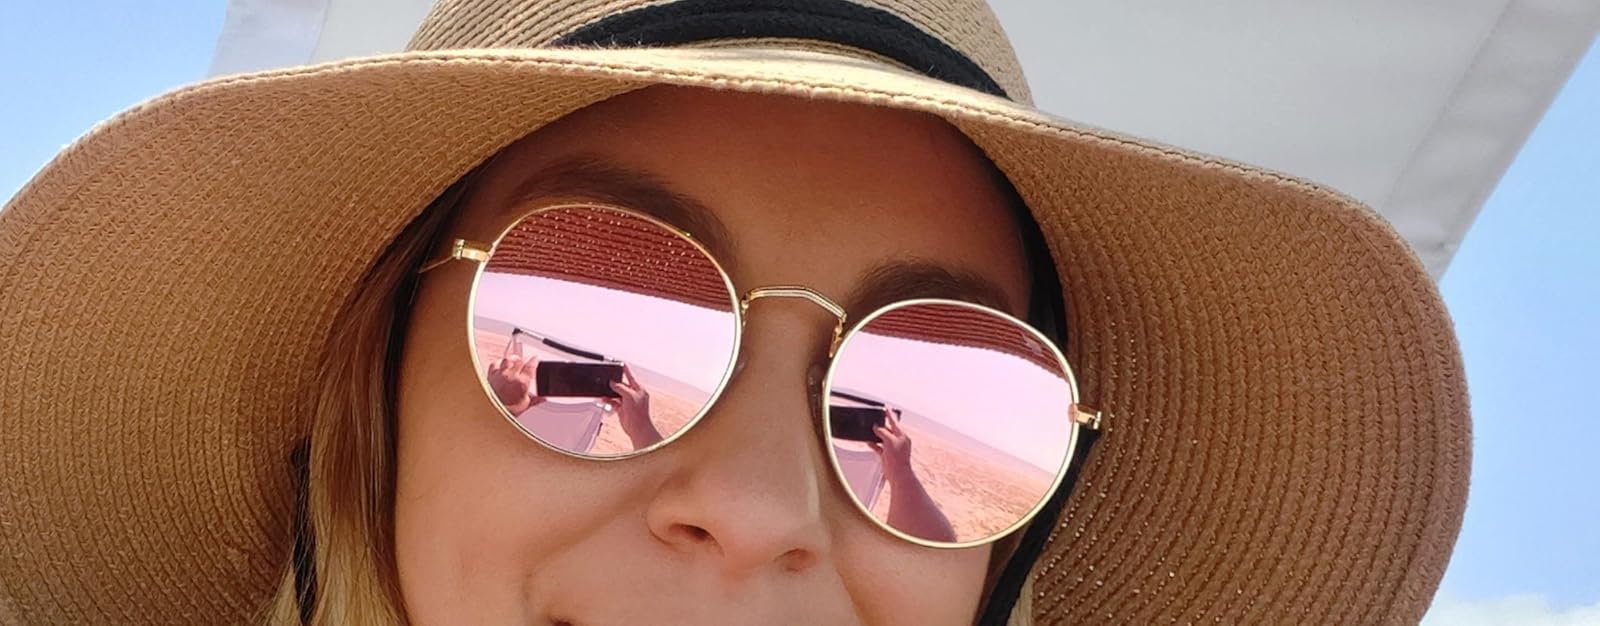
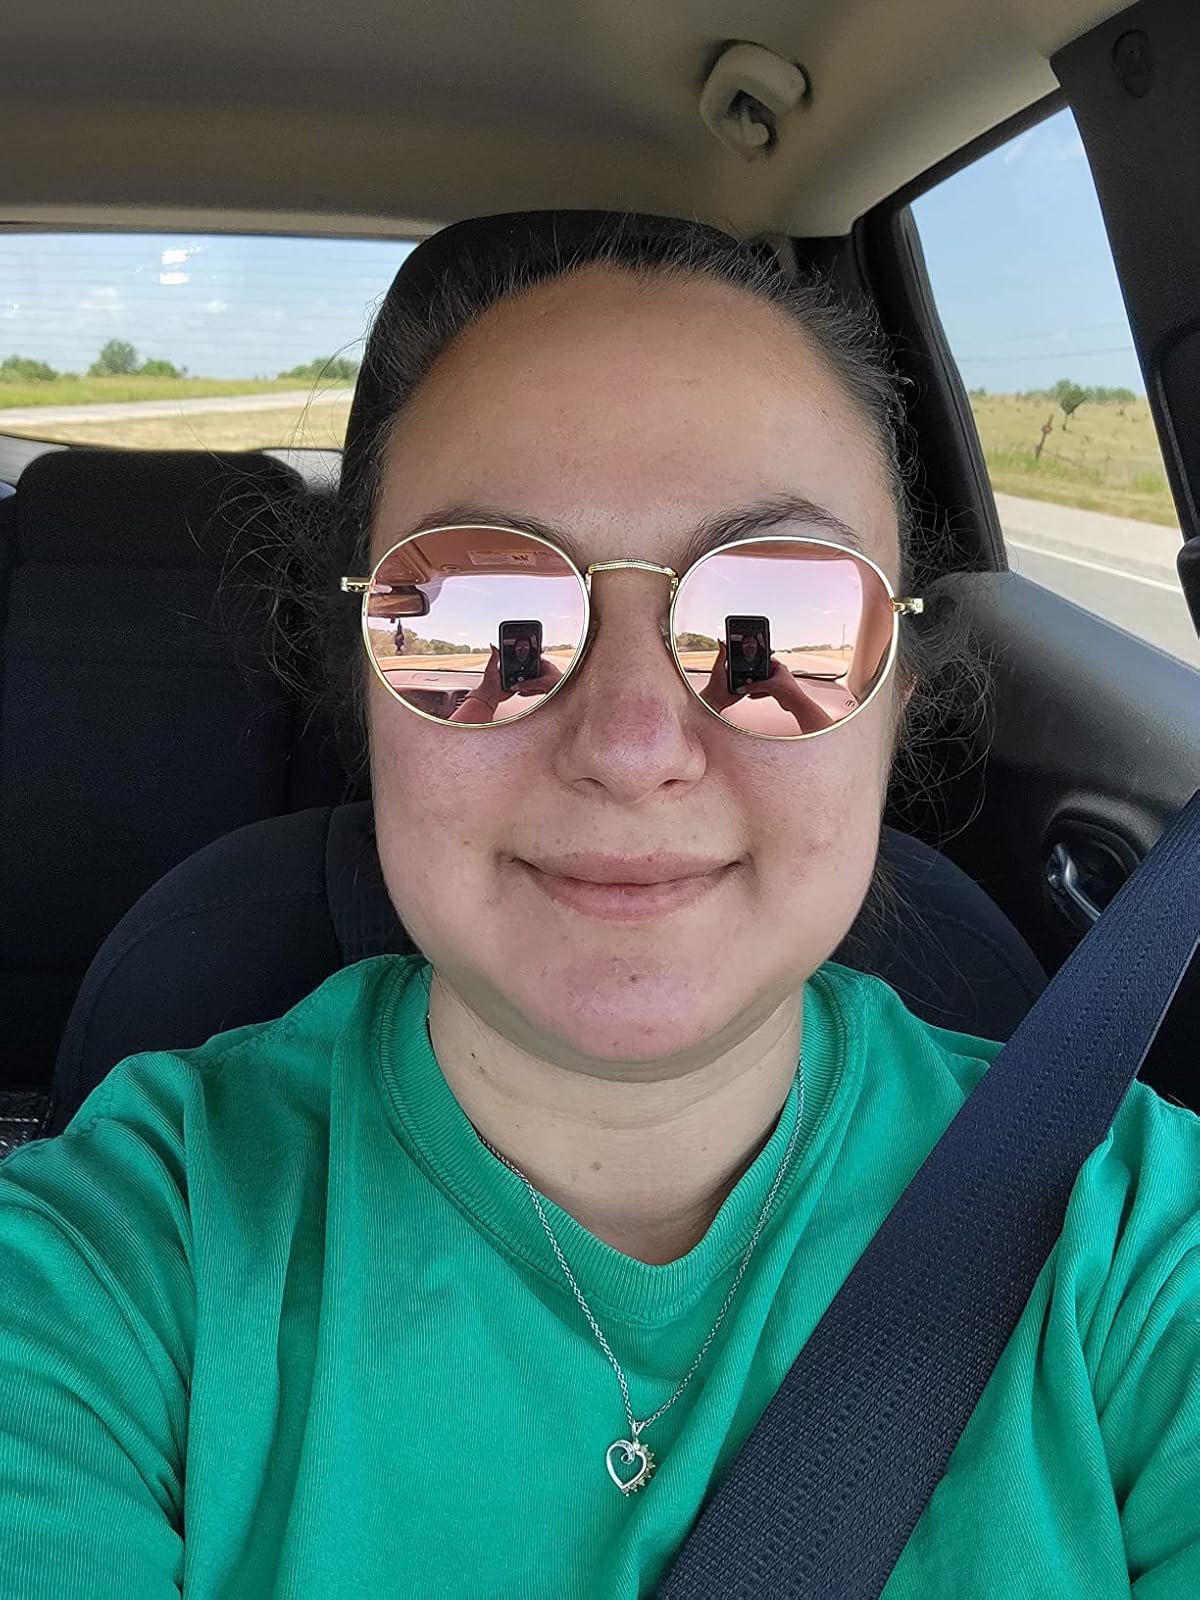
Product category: accessories_sunglasses
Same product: yes